Manor of Hillersdon

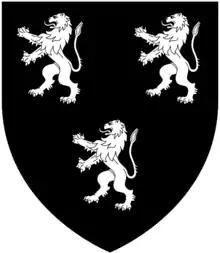
Arms of Prouse of Devon: "Sable, three lions rampant argent"

Pole (d.1635), records that Hillersdon was owned by "Mr Prous of Taunton", Somerset, whose eldest son resided there. Pole, although a contemporary of Risdon, makes no mention of the Cockram tenure although he does state ""The patrons of the church of Columpton are Willm Every, Esquier, & Henry Cokeram, of Columpton"". It is possible that the estate was sold by the Cockerams to the Prowses in the early 17th century, in which case there would be no conflict between the account of Risdon and that of Pole.